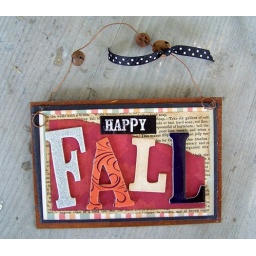
Cute rusty sign ornament in an altered art look!